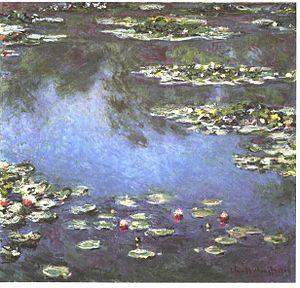
Claude Monet, né le 14 novembre 1840 à Paris et mort le 5 décembre 1926 à Giverny, est un peintre français et l’un des fondateurs de l'impressionnisme.